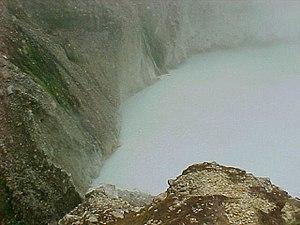
Le morne Trois Pitons est un volcan de la Dominique. Il s'élève à 1 387 mètres d'altitude au-dessus de la capitale Roseau.
Boiling Lake est un lac de la Dominique. Avec une température de l'eau dépassant 82 °C, il s'agit du deuxième plus grand lac en ébullition du monde, après le Frying Pan Lake de Nouvelle-Zélande.